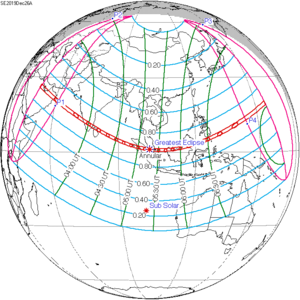
Une éclipse solaire annulaire a eu lieu le 26 décembre 2019, c'est la 14ᵉ éclipse annulaire du XXIᵉ siècle.